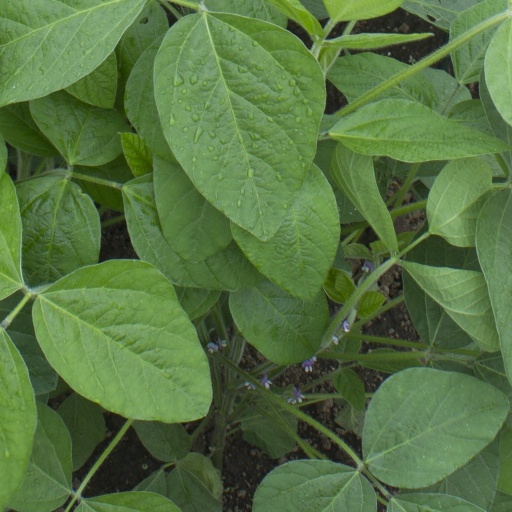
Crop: soybean